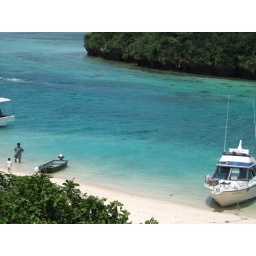
Kabira Bay, no swimming allowed-we toured it in a glass bottom boat. Cool!